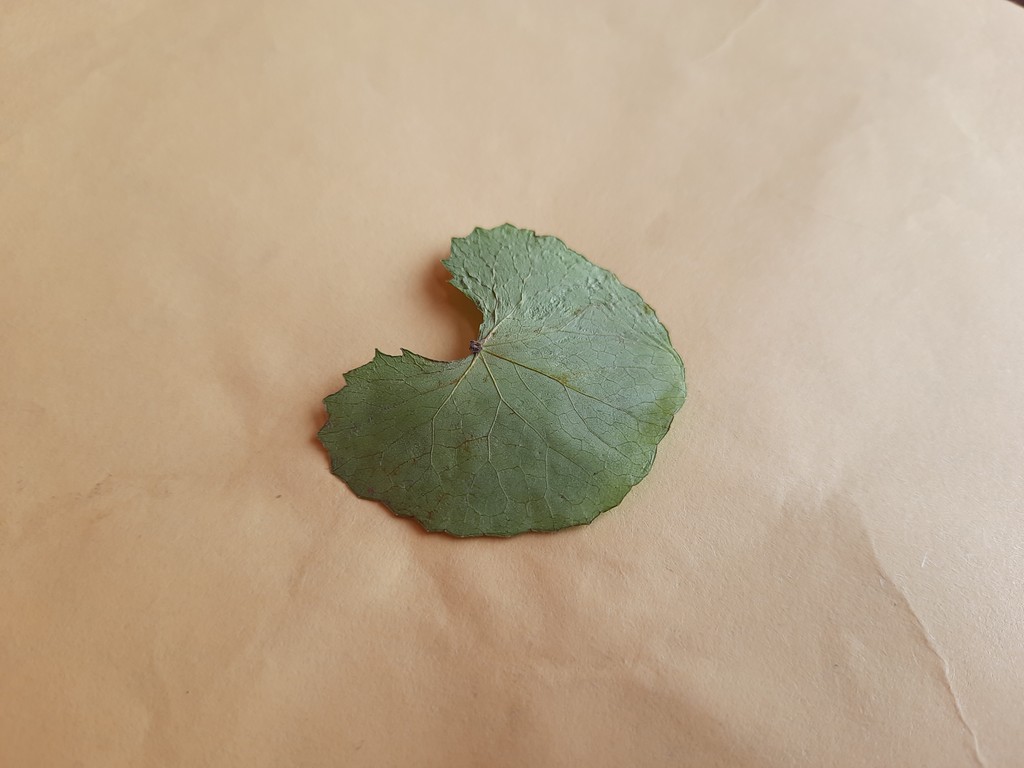
Label: Dried